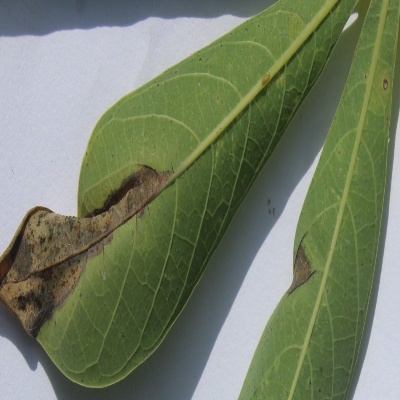
Crop: Cassava
Condition: bacterial blight